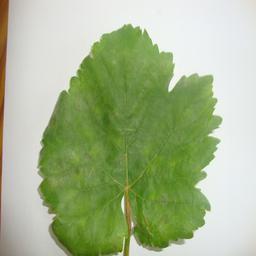
Label: Powdery Mildew